Harry Seidler

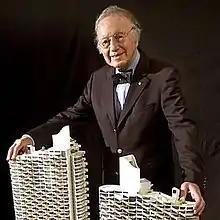

Harry Seidler (25 June 19239 March 2006) was an Austrian-born Australian architect who is considered to be one of the leading exponents of Modernism's methodology in Australia and the first architect to fully express the principles of the Bauhaus in Australia.